Islam in Macau

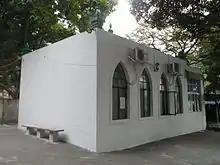
Macau Mosque

Macau currently has one mosque, which is the Macau Mosque, located at 4 Ramal Dos Moros in Our Lady of Fatima Parish. The mosque was built in the 1980s by the Muslim people from the second wave of immigrants during the Portuguese rule of Macau. This mosque is especially crowded during Sunday where most of the employees have their work break days.